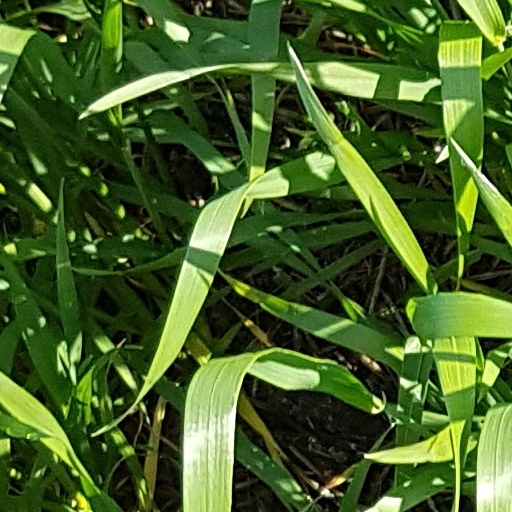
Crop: wheat